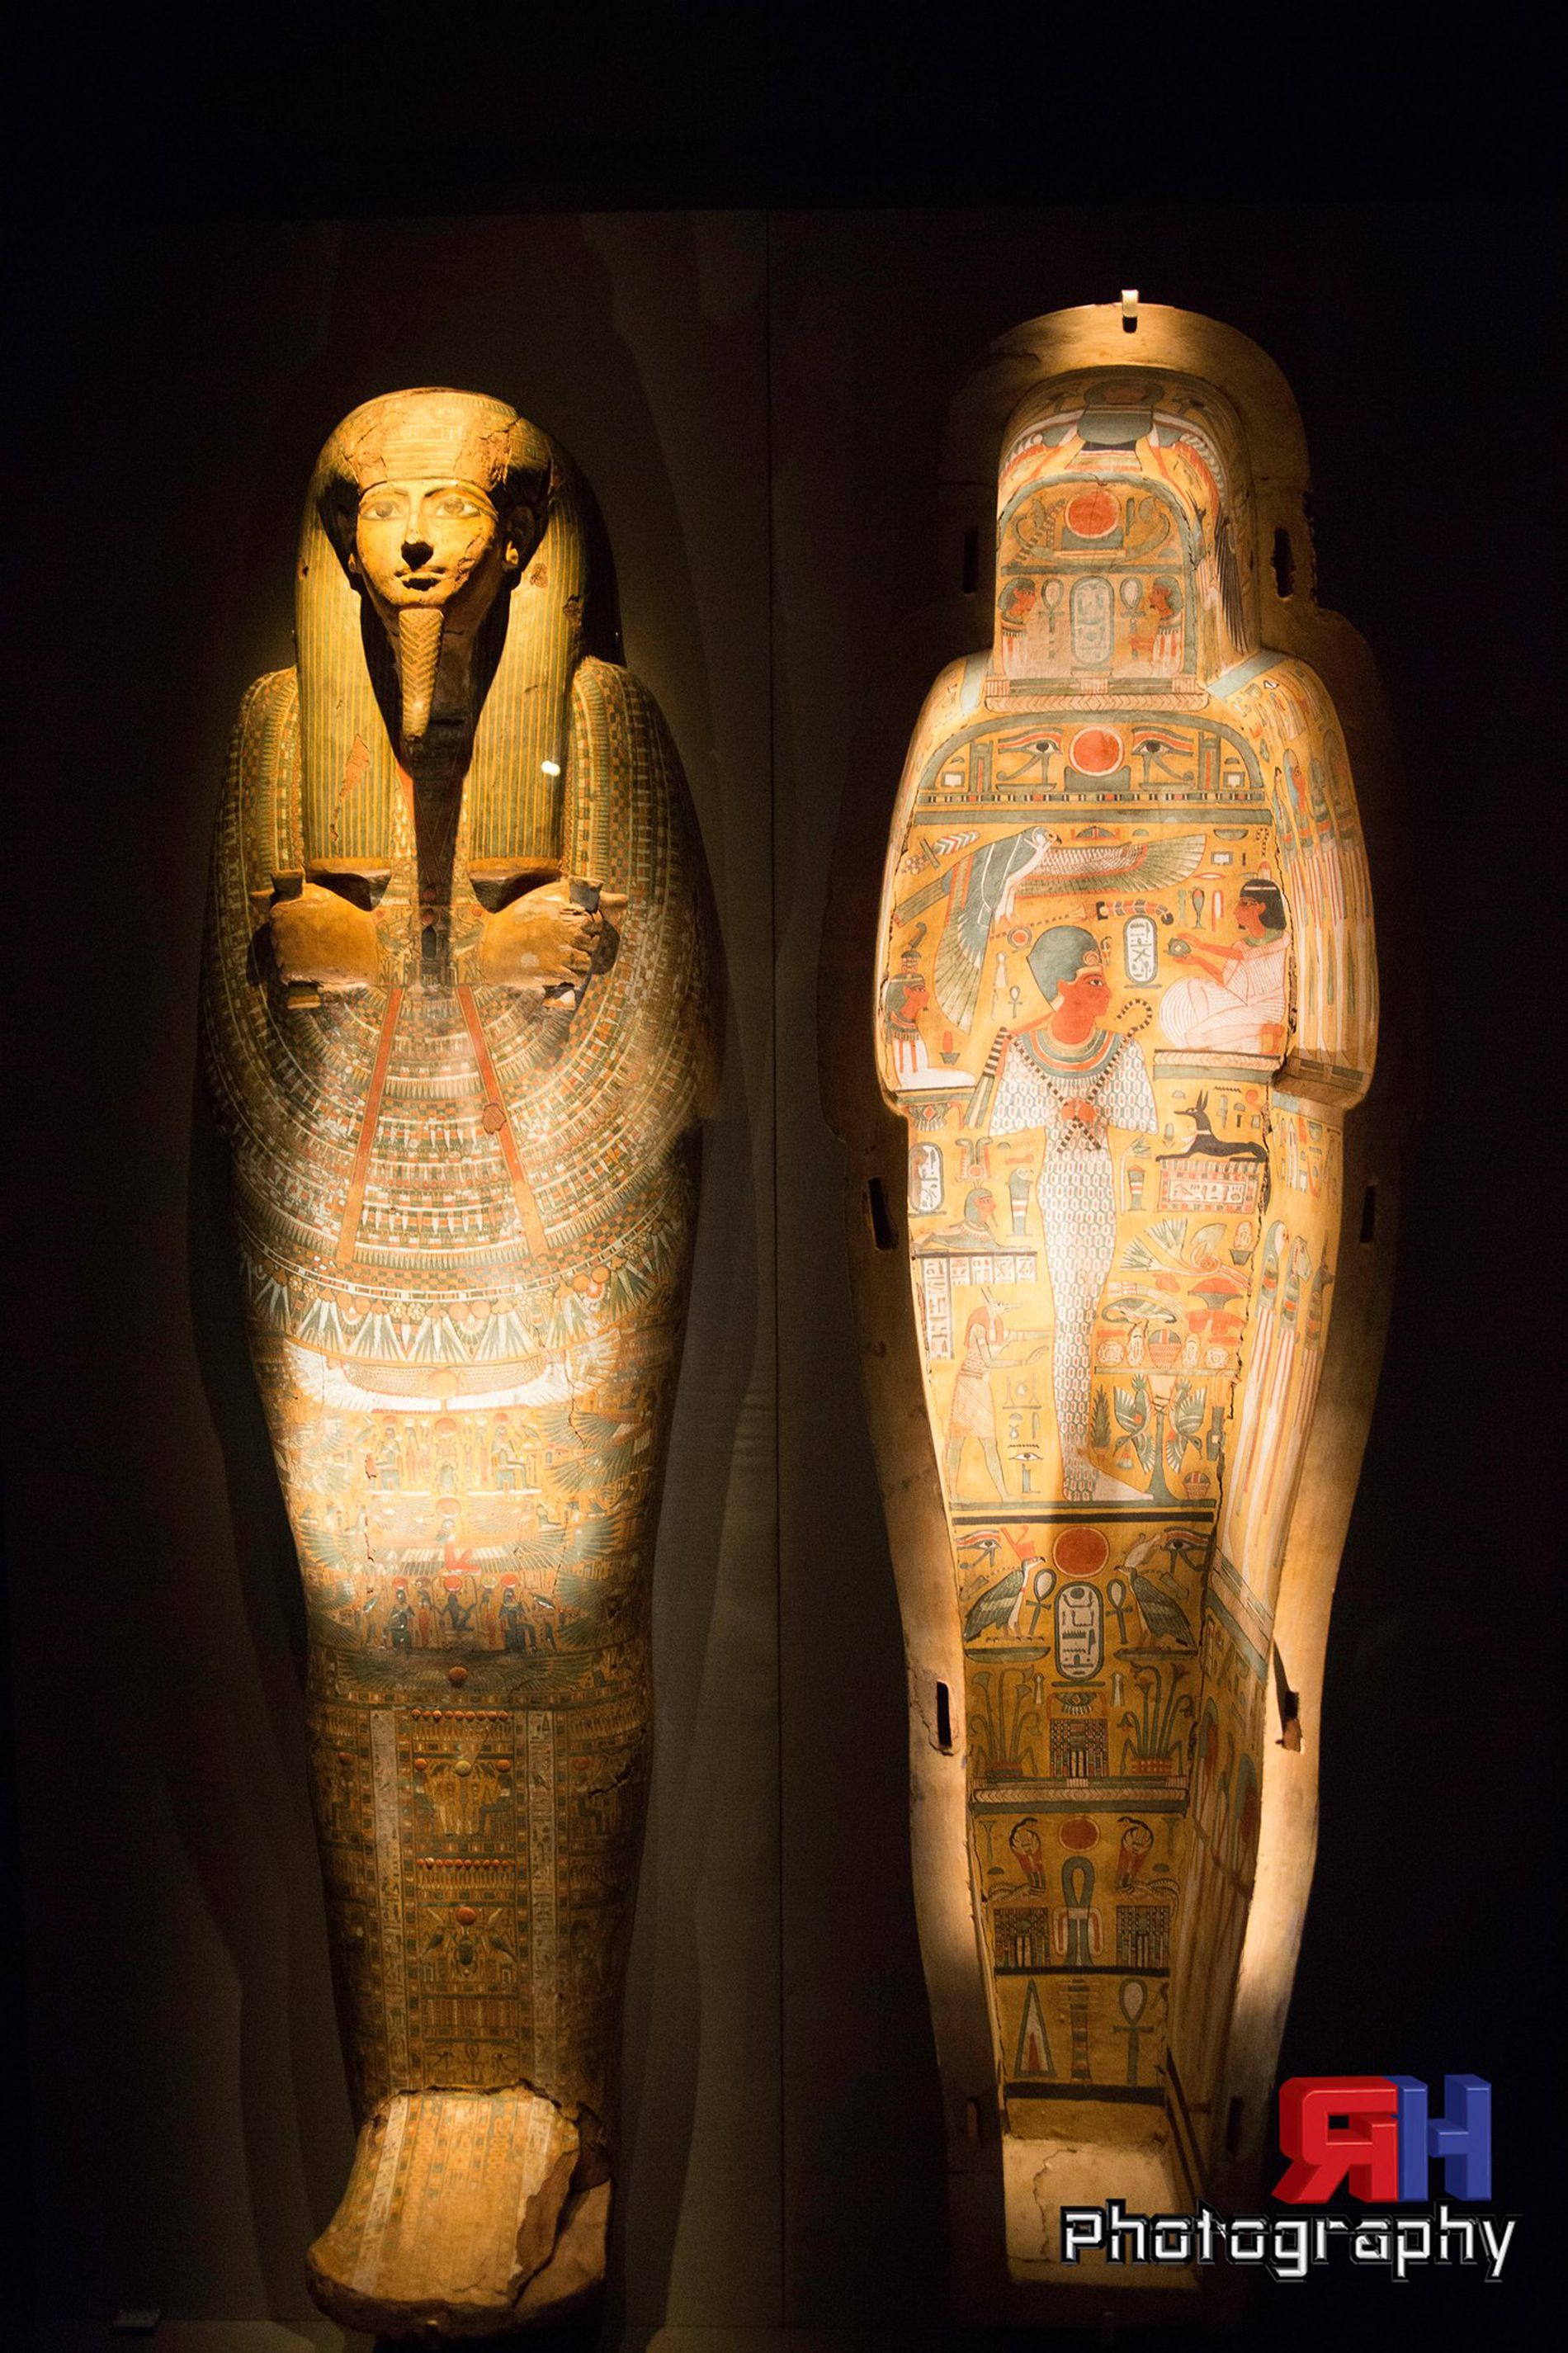
a Coffin in the Museum
this shot features a coffin divided into two sections, upper and lower part to close the coffin perfectly, the coffin has symbols in it which is Hieroglyphic language.
this monument shot was taken at eye level focusing on two parts of a coffin, show the symbols in the coffin which leads to the Egyptian era, the mood is historic while the color palette is warm.
Labels: Adult, Bride, Female, Person, Wedding, Woman, Indoors, Face, Head, Architecture, Building, Museum, Archaeology, Coffin, Watermark, Signature